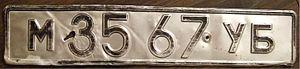
Les plaques d'immatriculation mongoles, sont composées de 4 chiffres, 3 lettres. exemple :